St John the Baptist Church, Chipping Barnet

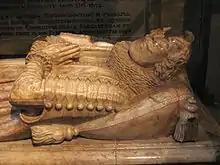
Tomb of Thomas Ravenscroft in Chipping Barnet Church

The evidence for a church comes from the Manor Court records which show that a chapel was in existence in 1272, built to serve the needs of the people of the village, the market and those who passed through. It is assumed that the building had been built around 1250. The first mention of a priest was in 1258, when it was noted that the 'Parson of Barnet' owned a copy of the works of the Latin poet, Ovid. At the time Chipping Barnet was chapel-of-ease to the much older parish church of St Mary the Virgin in East Barnet. It was only in 1866 that the livings were separated by an Order in Council.